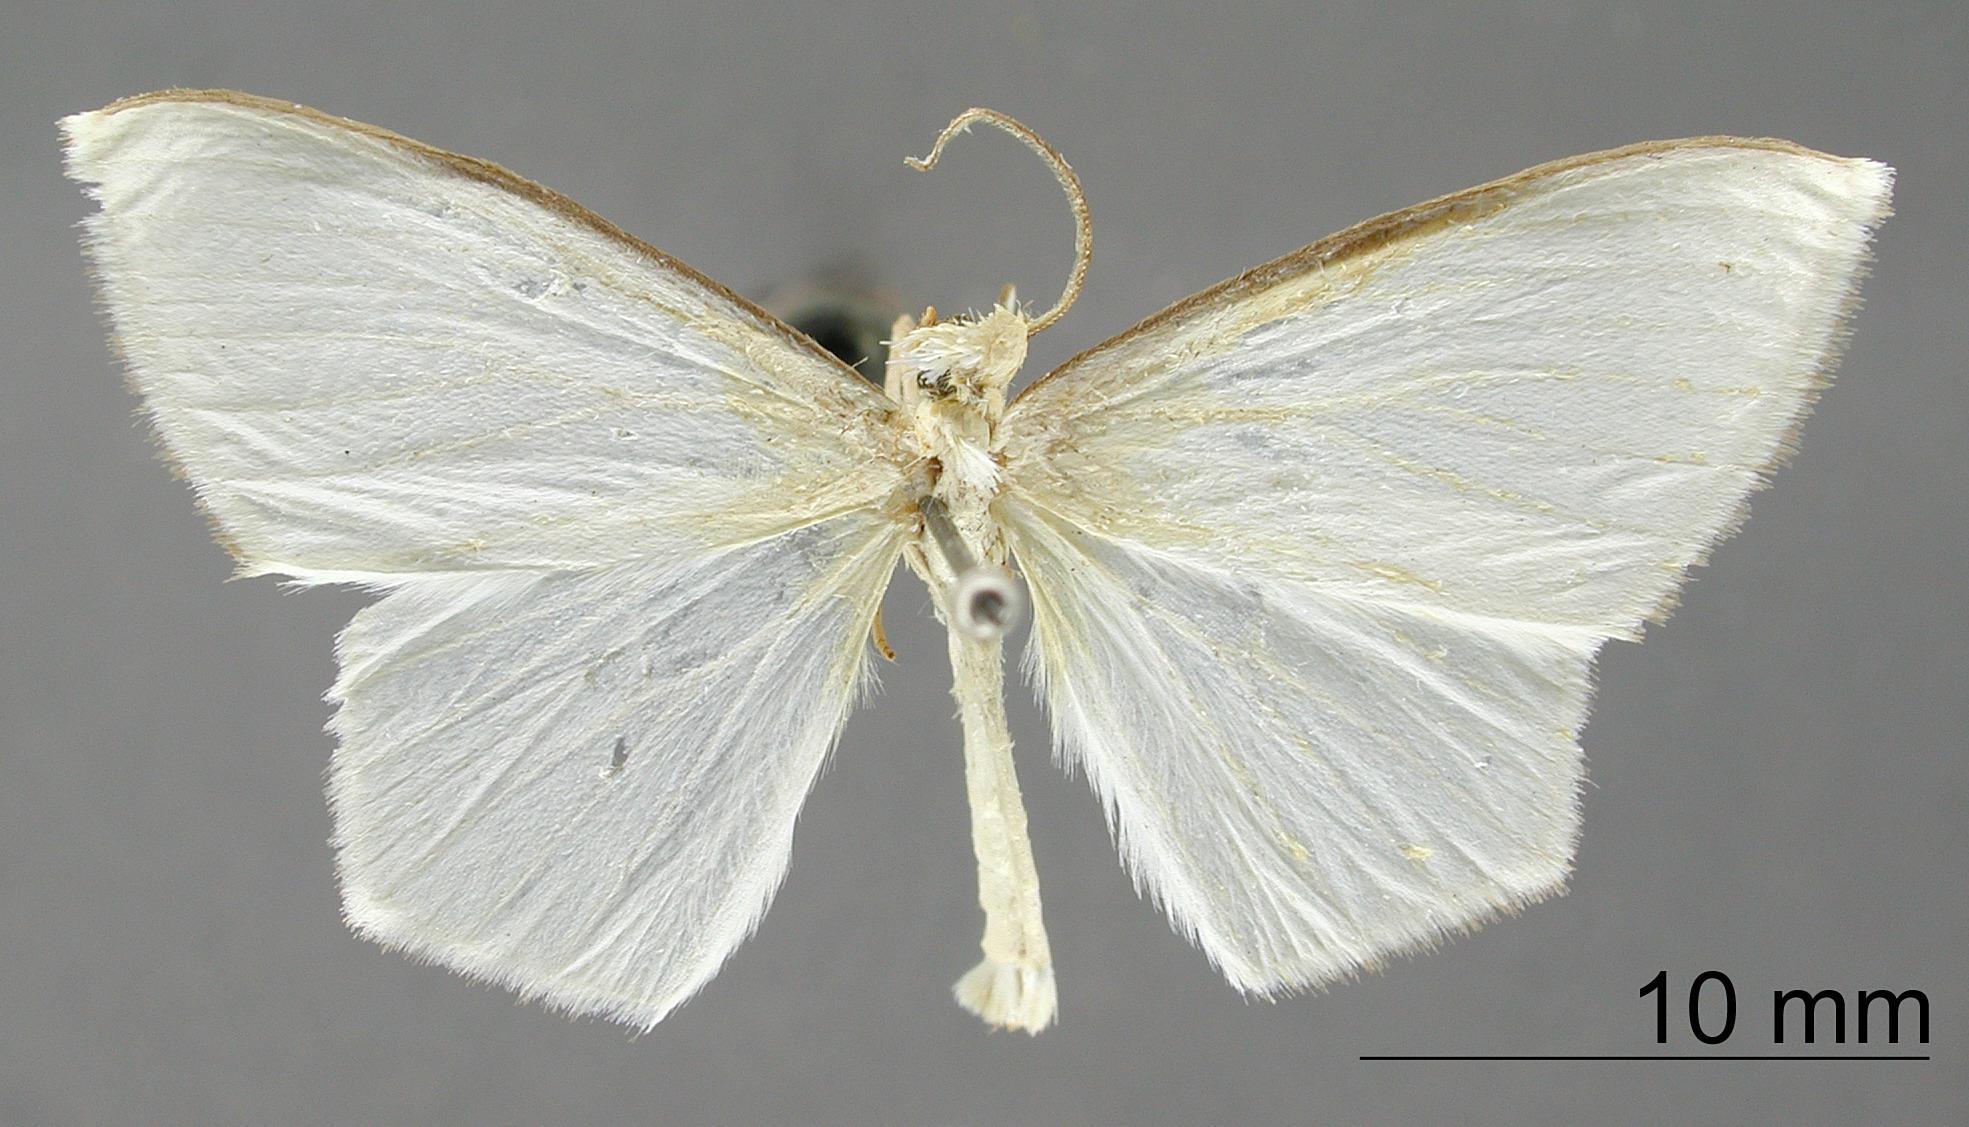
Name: Synelys nigricosta
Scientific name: Synelys nigricosta Dognin, 1911
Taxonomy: Animalia, Arthropoda, Insecta, Lepidoptera, Geometridae, Sterrhinae
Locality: Rio Toche, Quindiu, Quindio, Colombia